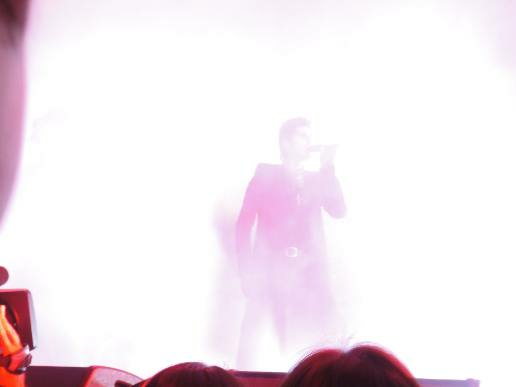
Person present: Yes